Gorey

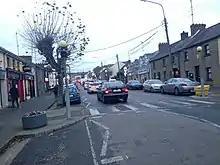
Esmonde Street

Courtown Harbour or Courtown, a small holiday resort used by weekend visitors from Dublin, is situated east of Gorey.